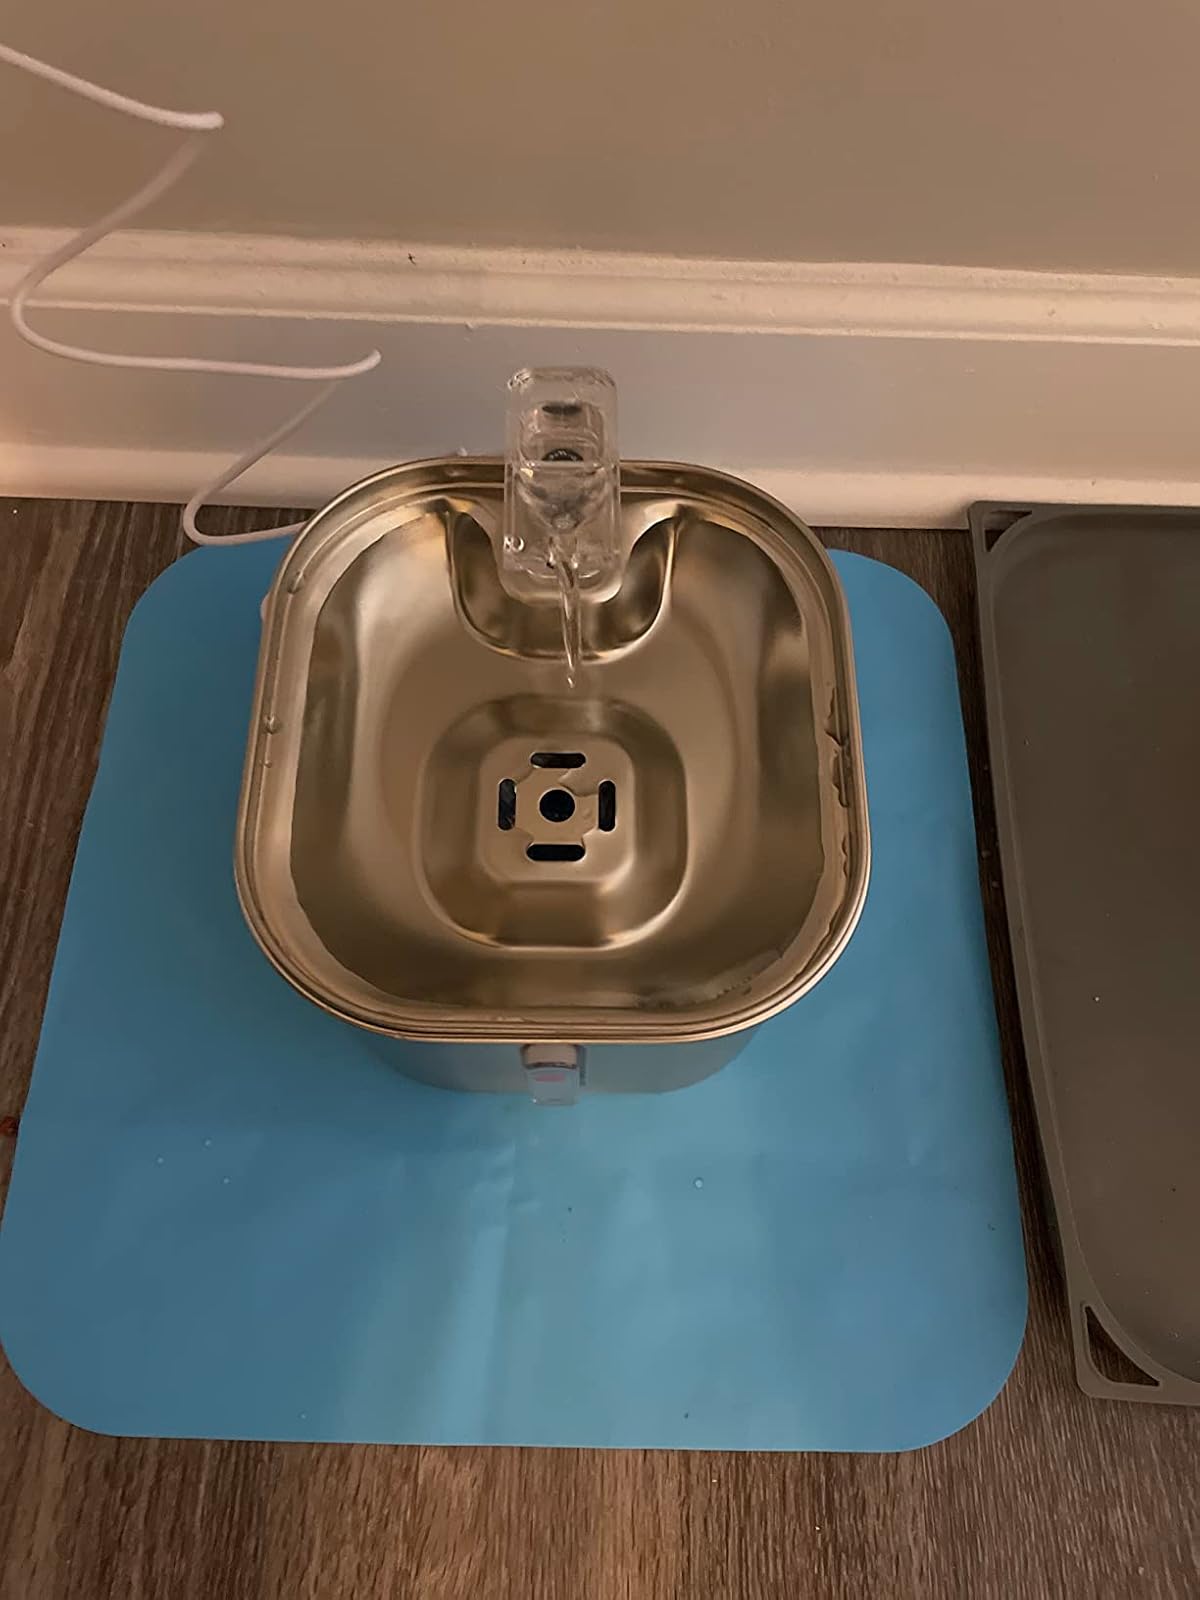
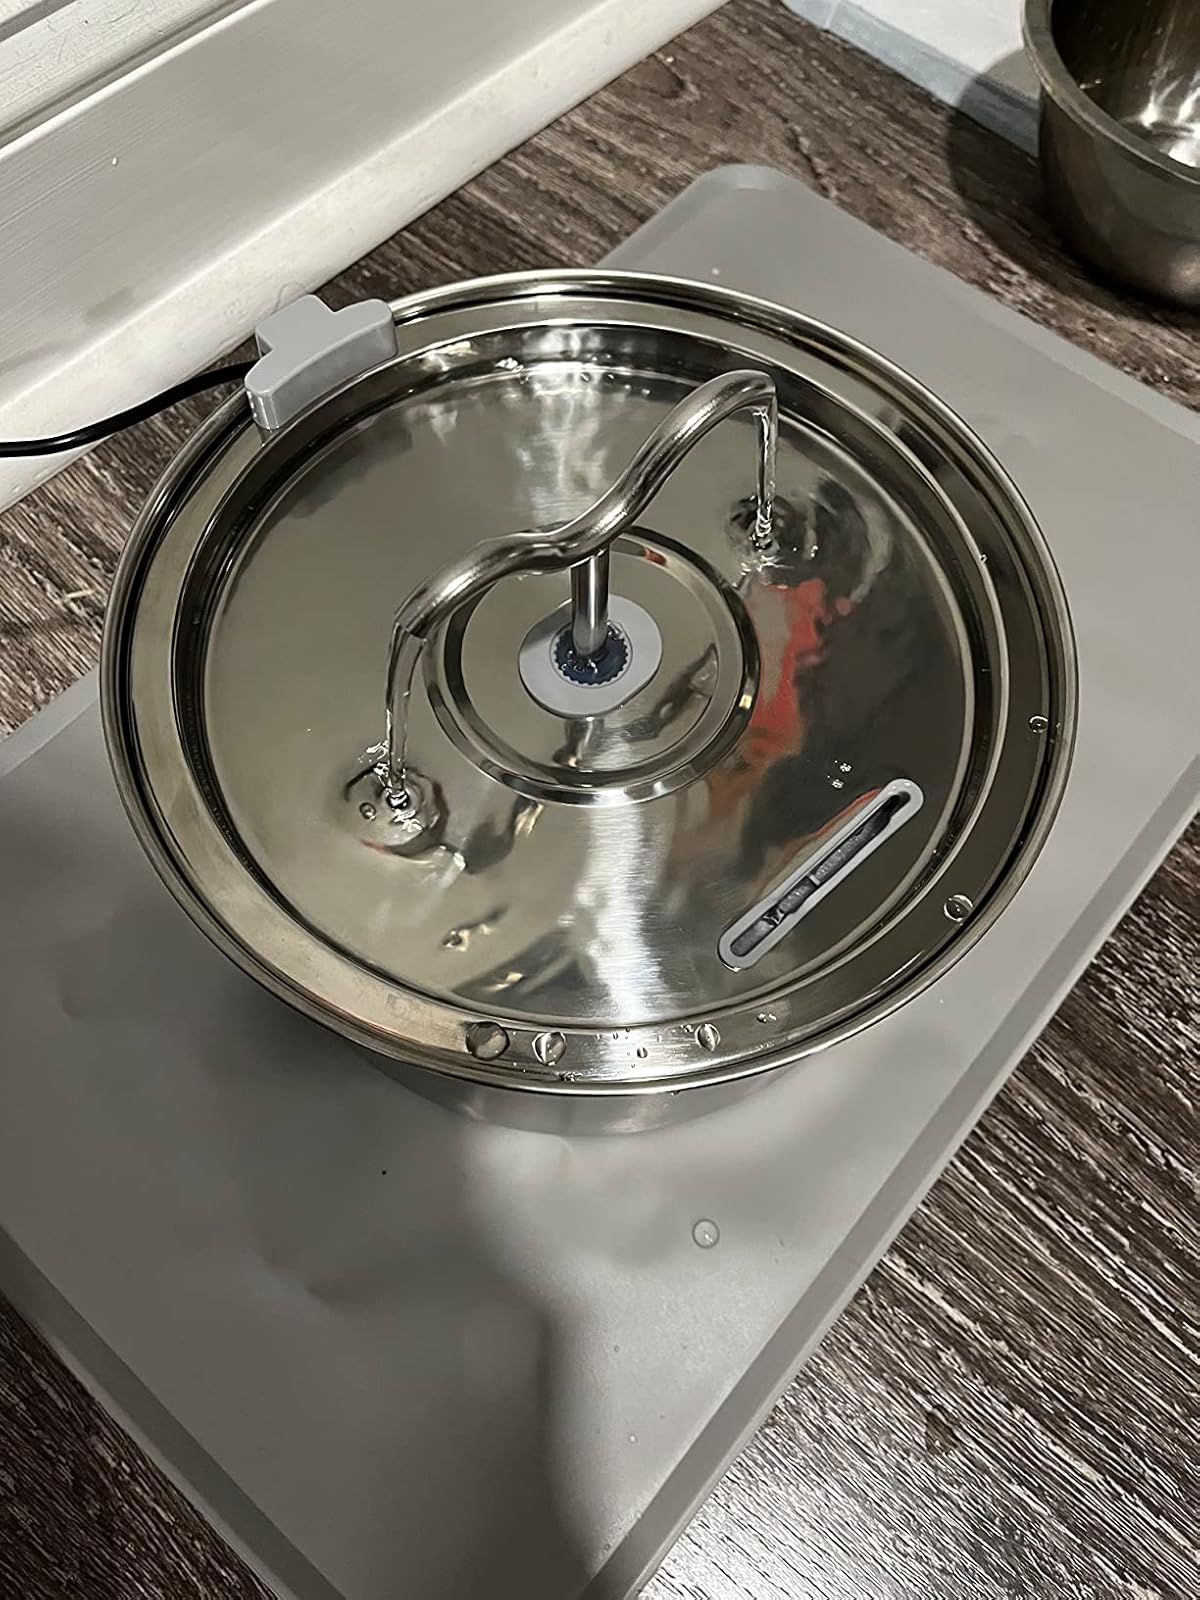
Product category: items_bowl
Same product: no